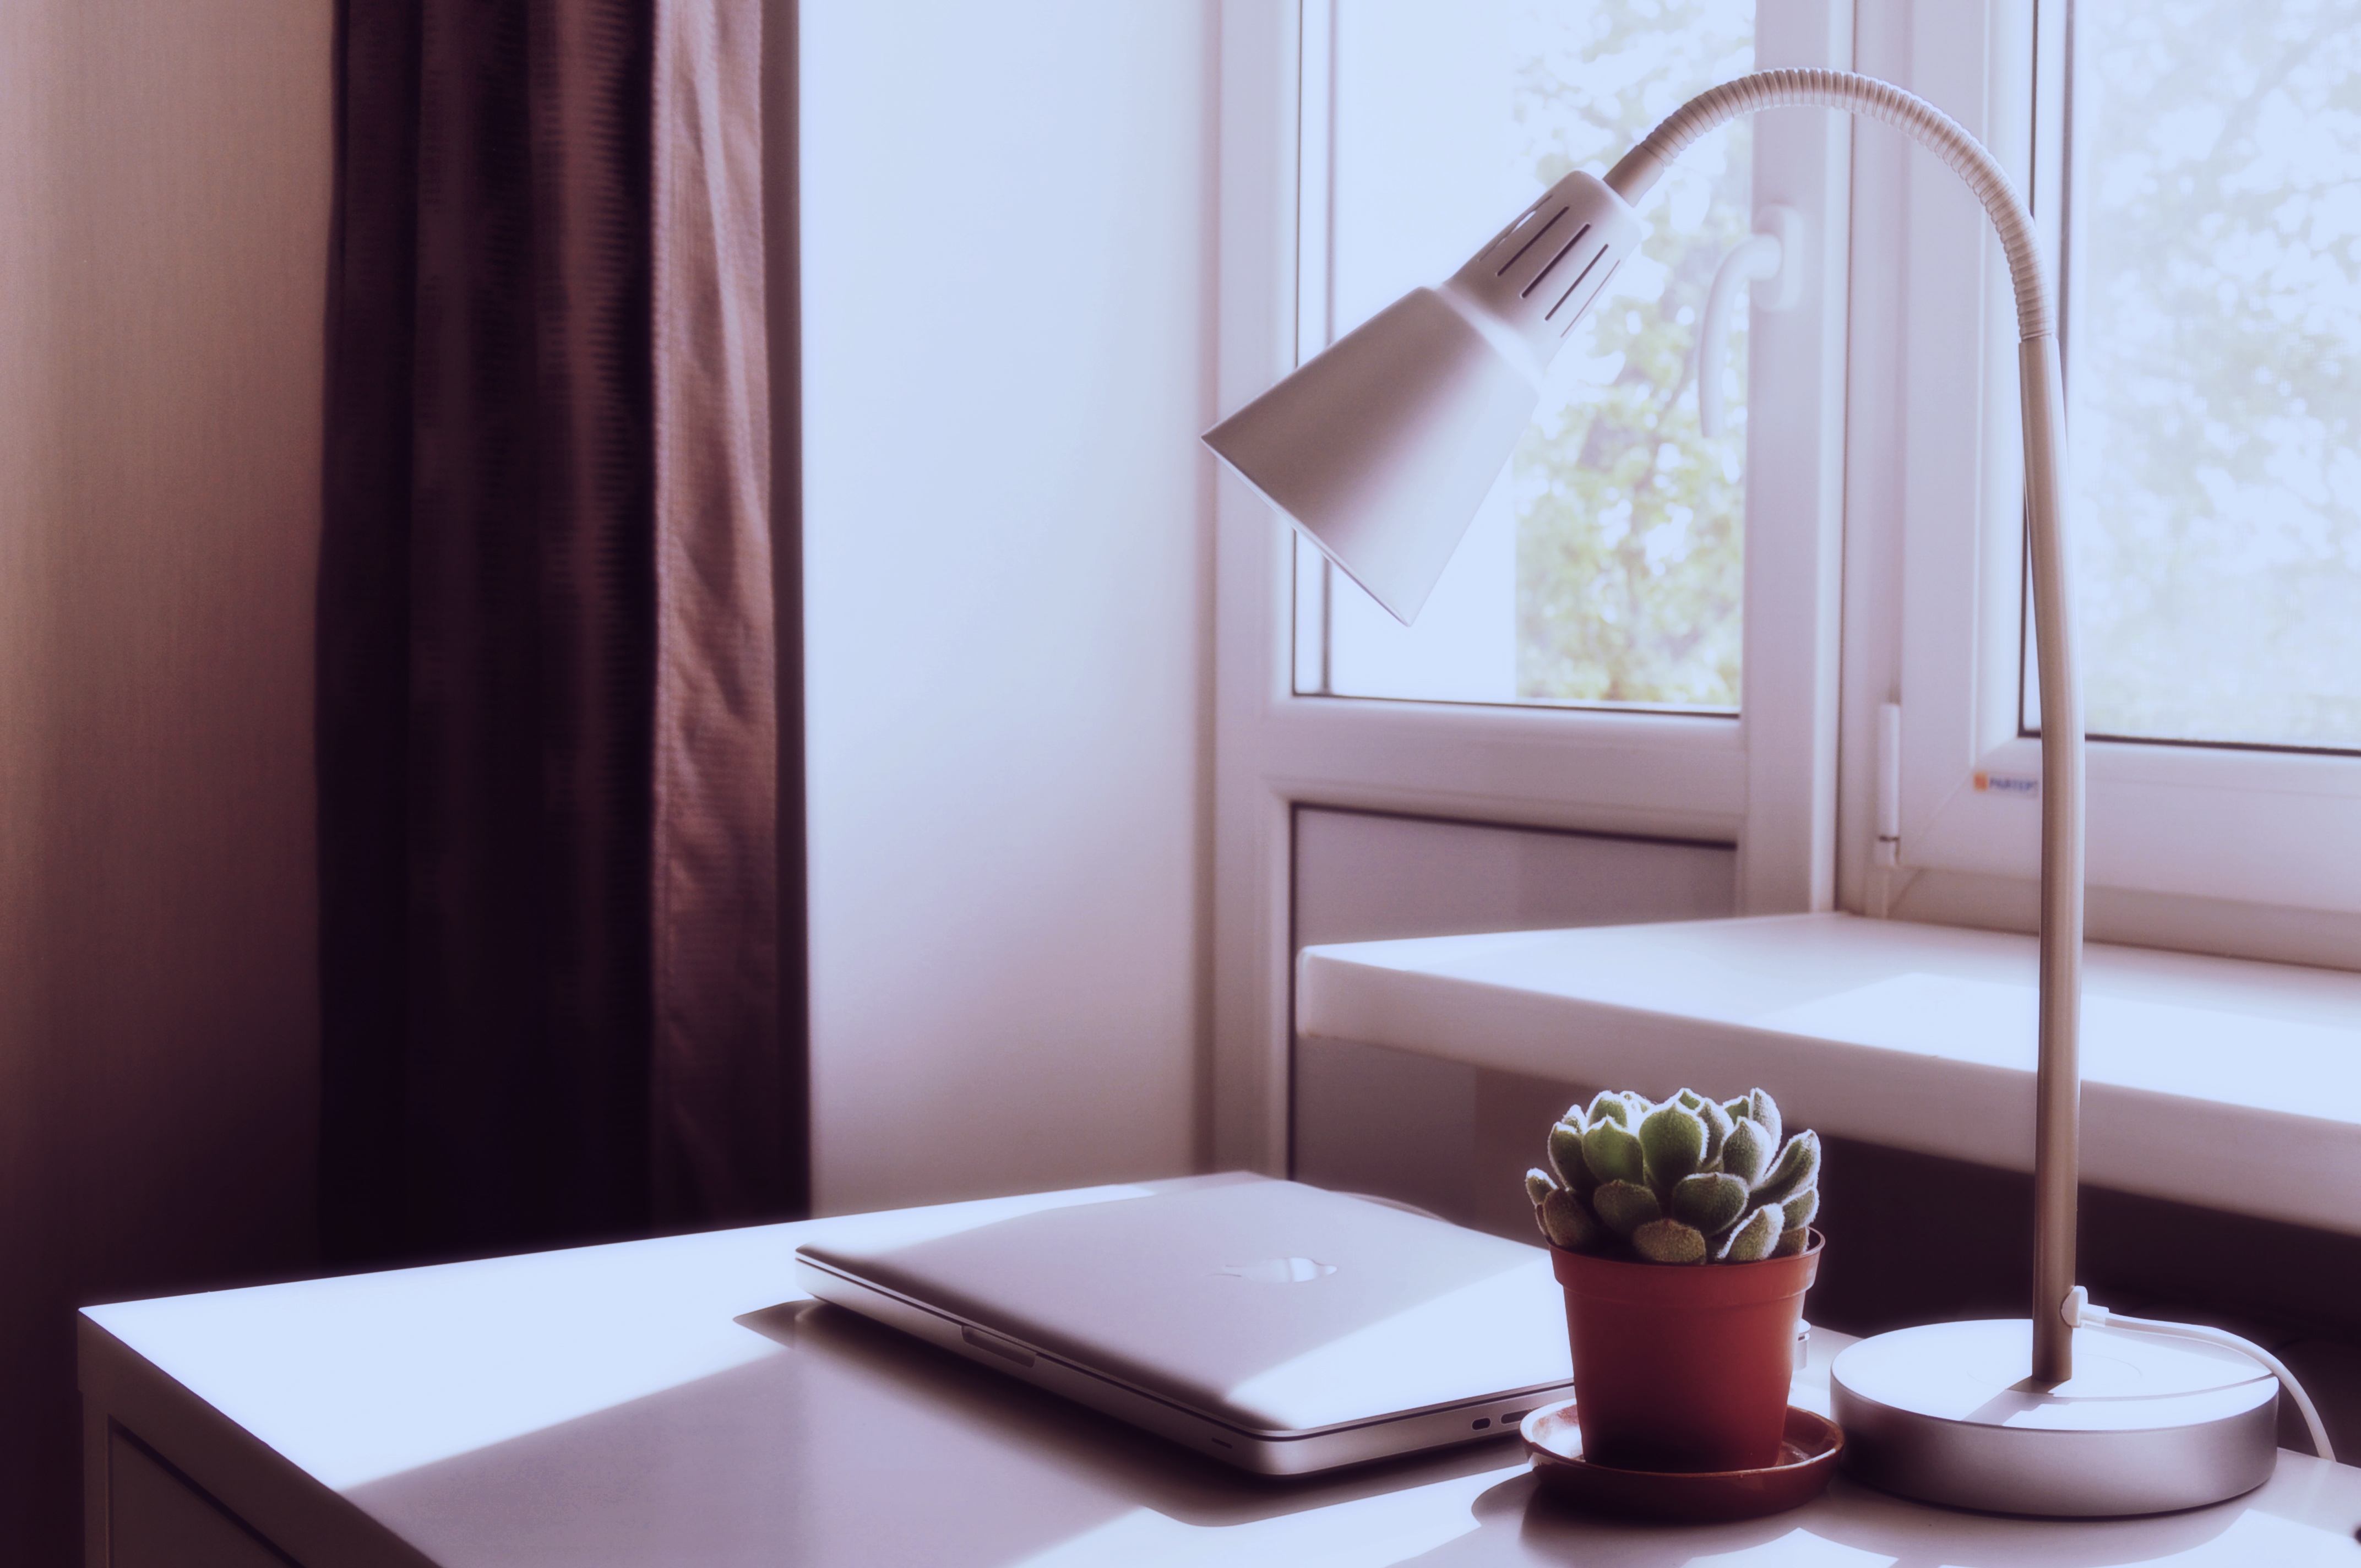
laptop, desk, computer, macbook, mac, apple, table, plant, floor, window, home, lamp, furniture, room, lighting, apartment, interior design, design, suite, window covering